Windsor F.C. (2011)

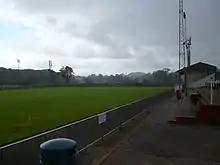
Windsor F.C. – Previous Home ground

Windsor's current home ground since the 2023–24 season is Holloways Park, Beaconsfield in a groundshare agreement with Beaconsfield Town F.C.